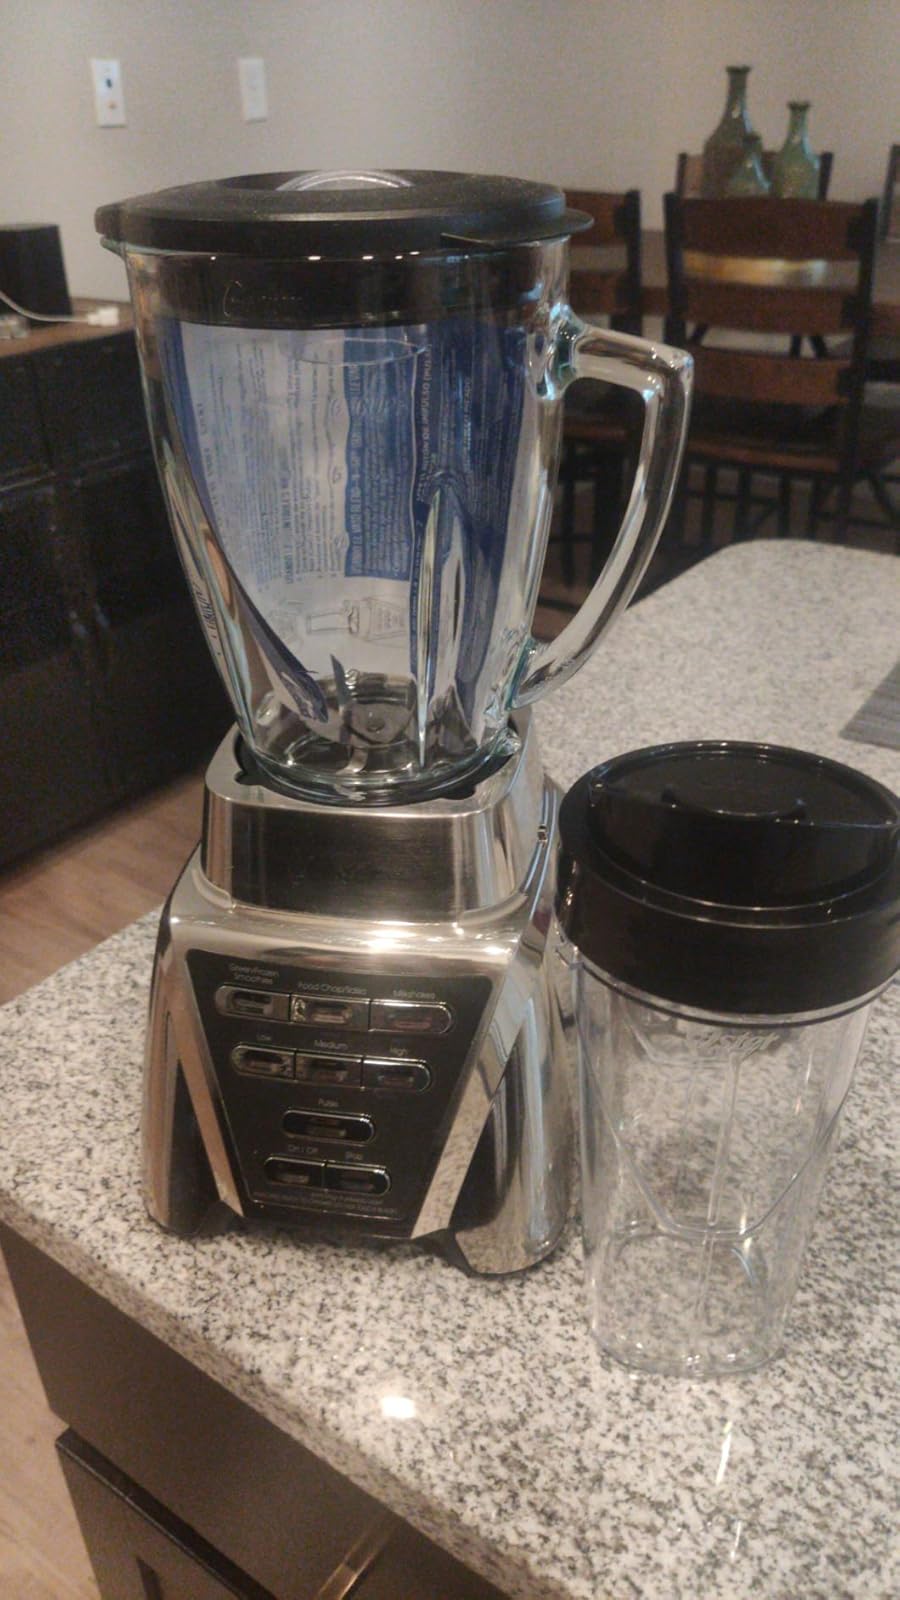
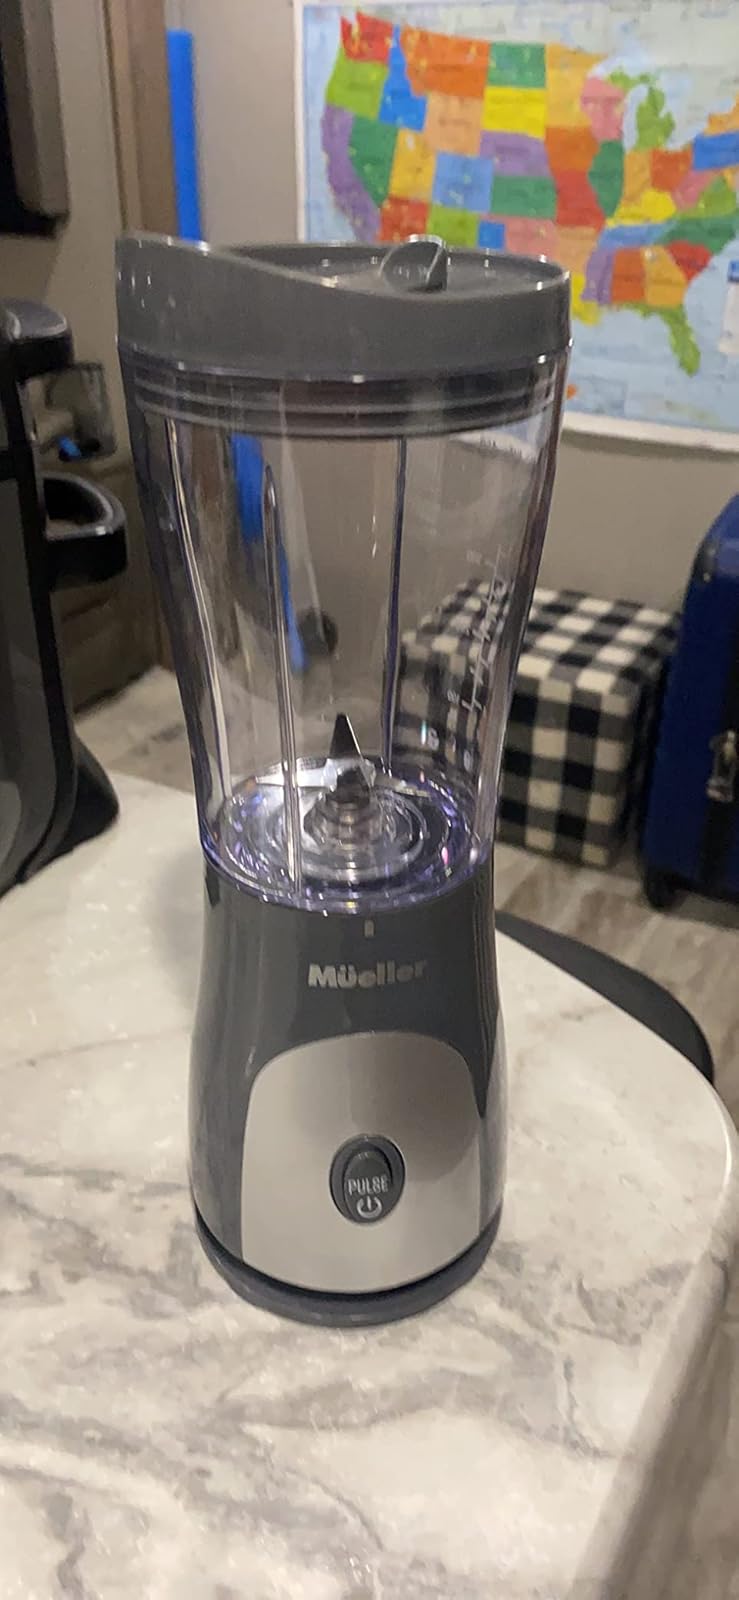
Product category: items_blender
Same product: no